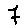
Label: 7